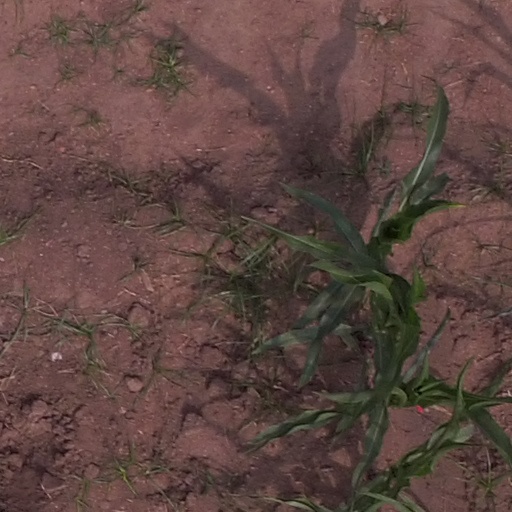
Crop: maize; corn